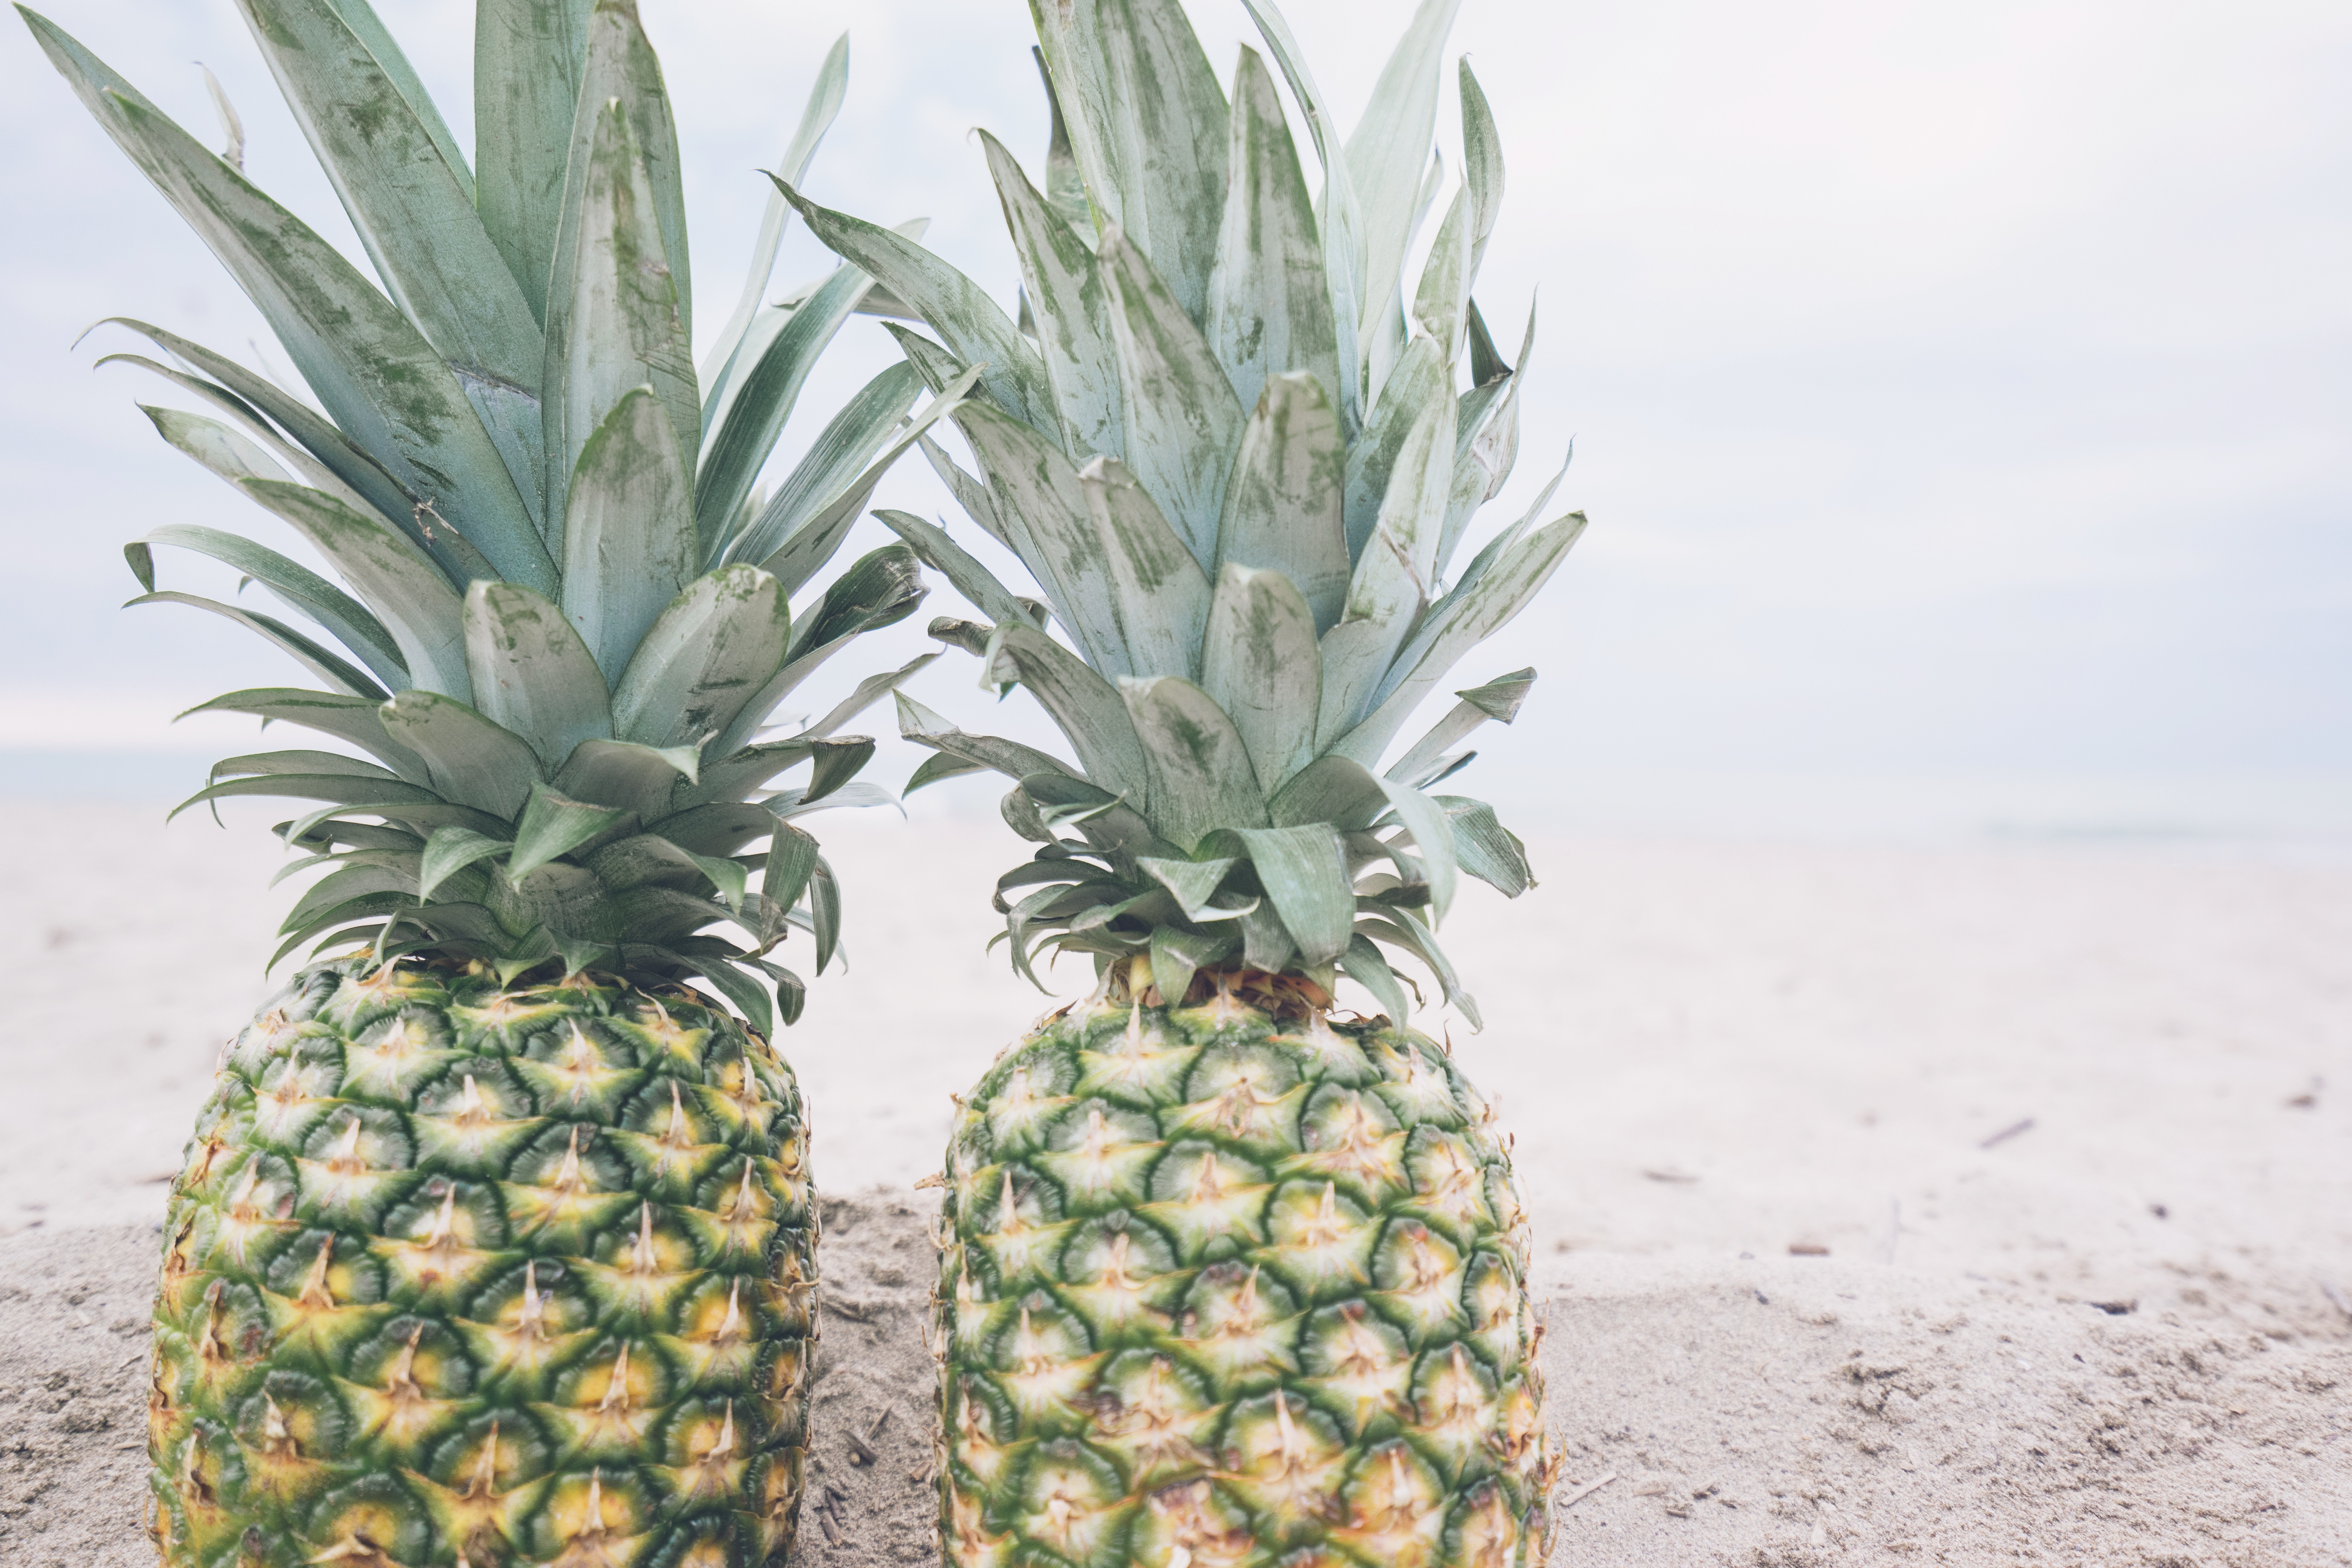
beach, sand, plant, fruit, summer, food, produce, tropical, botany, pineapple, tropical fruit, summertime, flowering plant, ananas, summer vibes, bromeliaceae, land plant, arecales